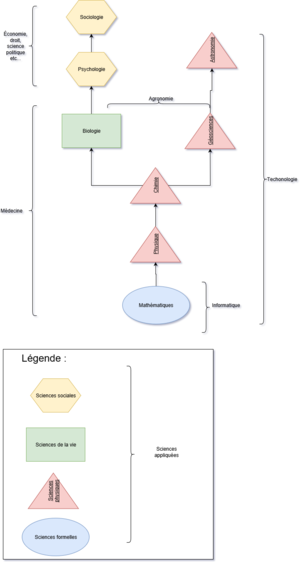
Hiérarchie des sciences
La science est l'ensemble des connaissances et études d'une valeur universelle, caractérisées par un objet et une méthode fondée sur des observations objectives vérifiables et des raisonnements rigoureux. On la divise communément en différents domaines qualifiés de sciences.
Les disciplines scientifiques sont communément divisées en trois groupes majeurs :